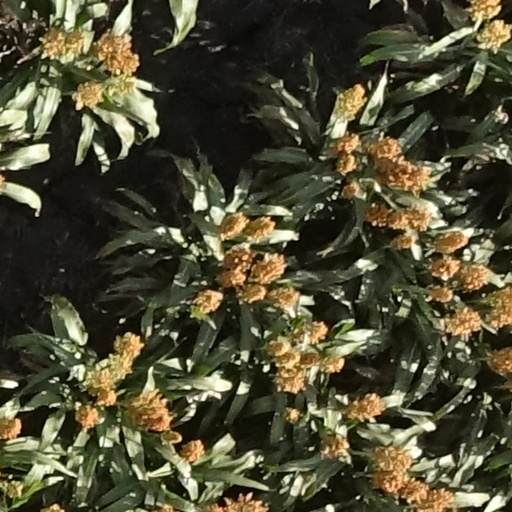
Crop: sorghum